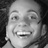
Emotion: happy